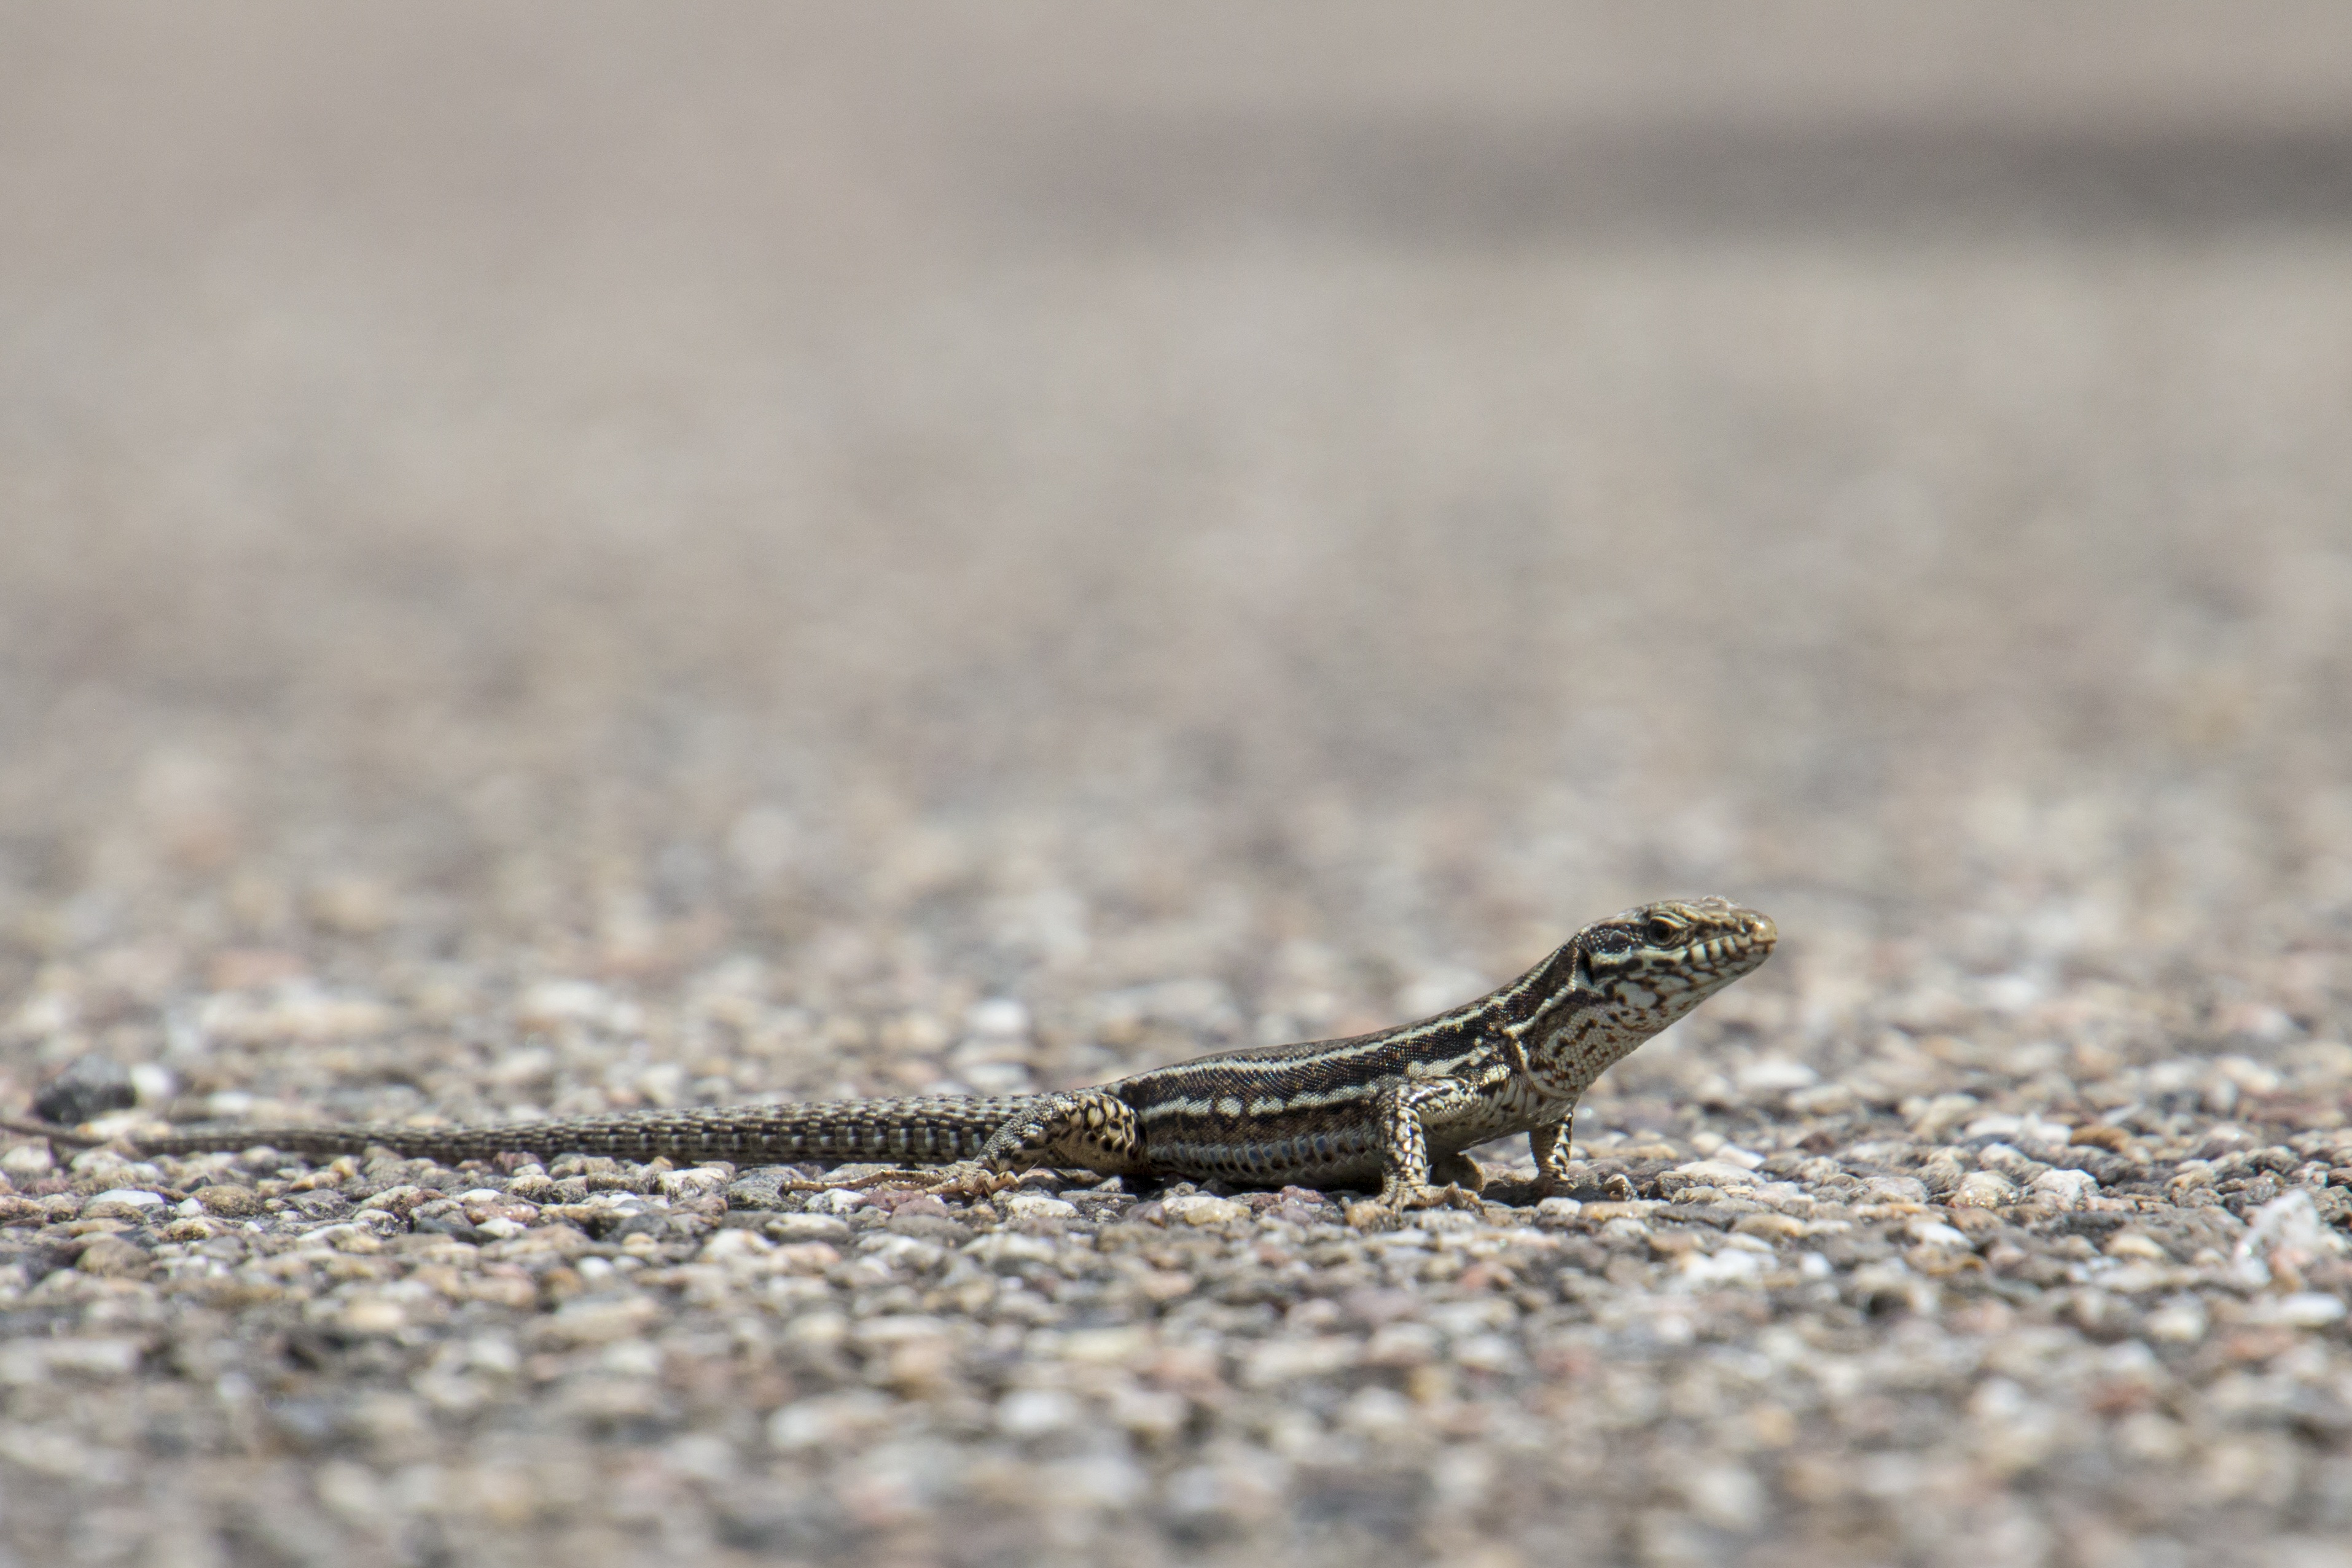
nature, animal, wildlife, wild, insect, freedom, reptile, close, fauna, lizard, close up, vertebrate, eifel, macro photography, substantiate, wall lizard, eiechse, scaled reptile, lacertidae